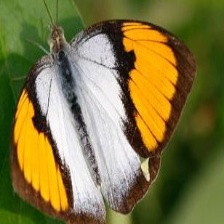
Species: ORANGE TIP
Butterfly family (ImageNet category): cabbage_butterfly